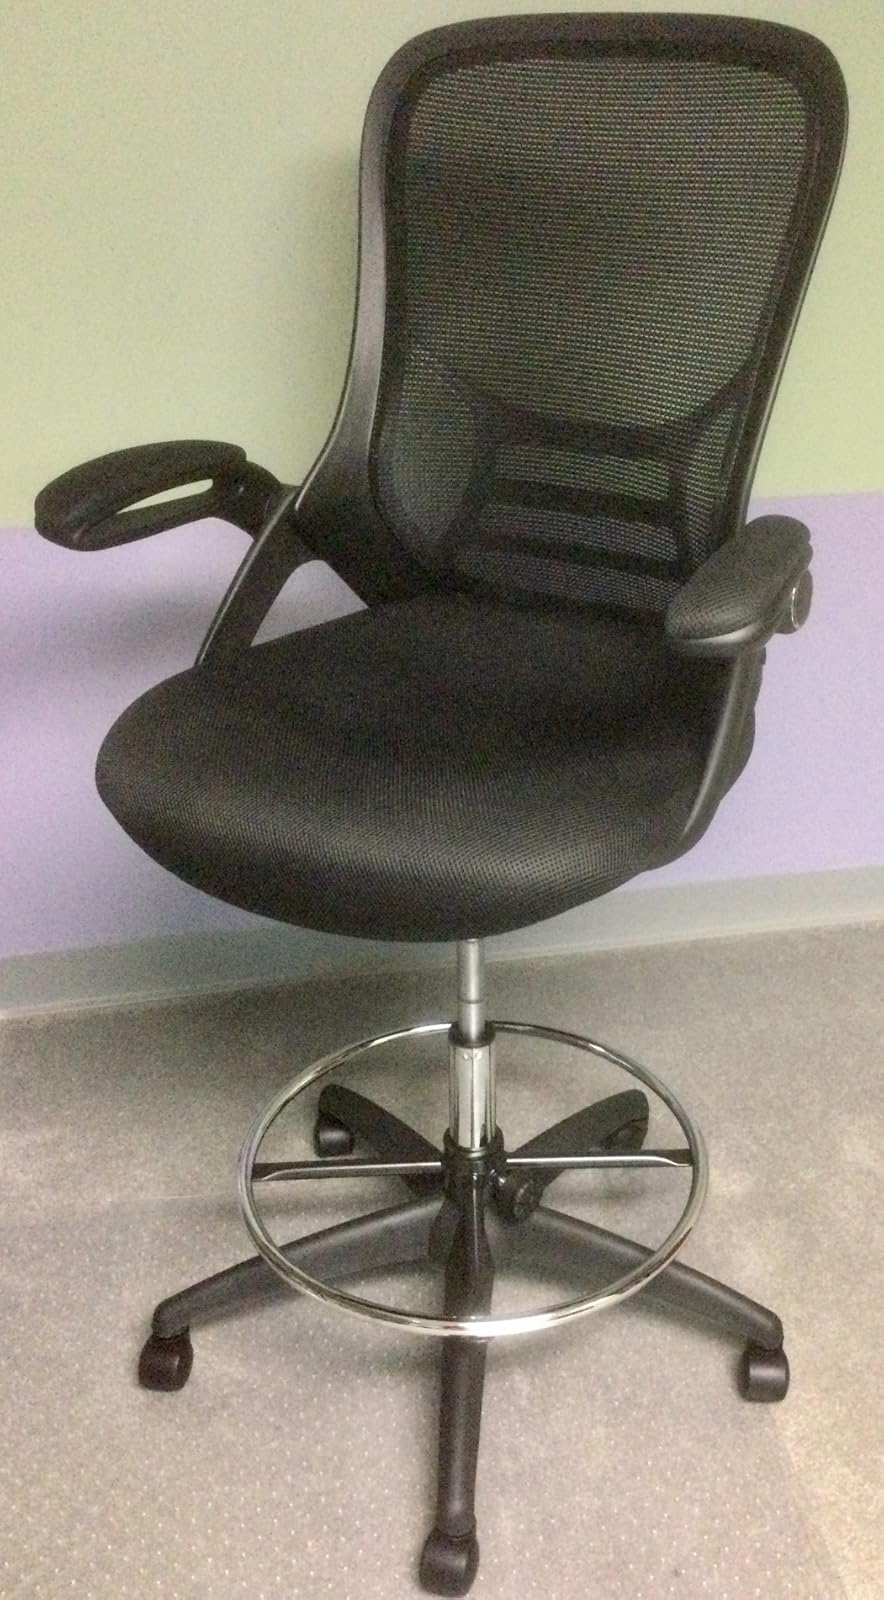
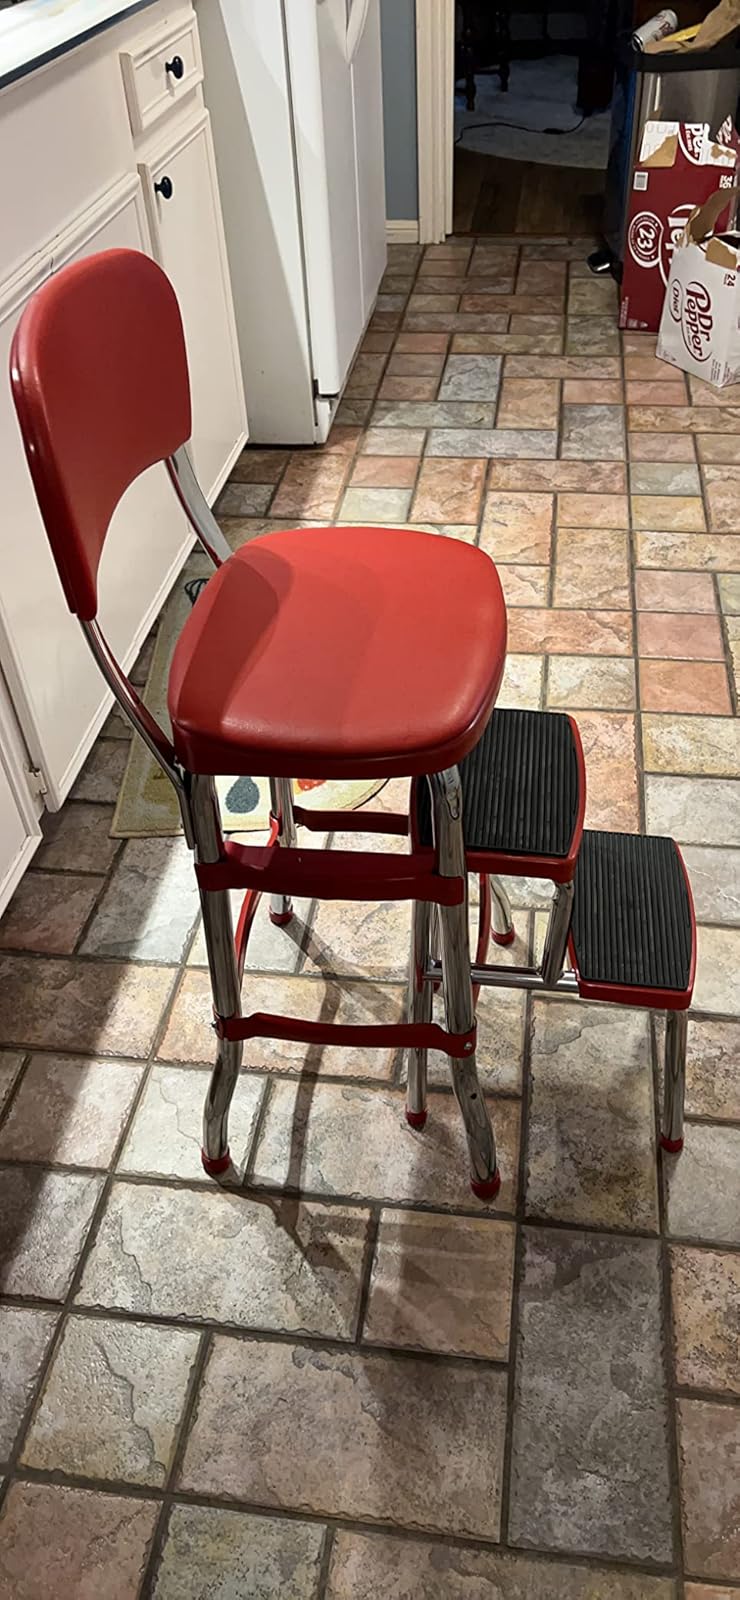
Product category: items_chair
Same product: no